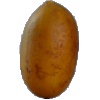
Label: Cucumber Ripe 2